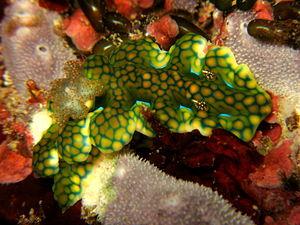
Les Chromodorididae forment une famille de mollusques de l'ordre des nudibranches.
Miamira est un genre de nudibranches de la famille des Chromodorididae.